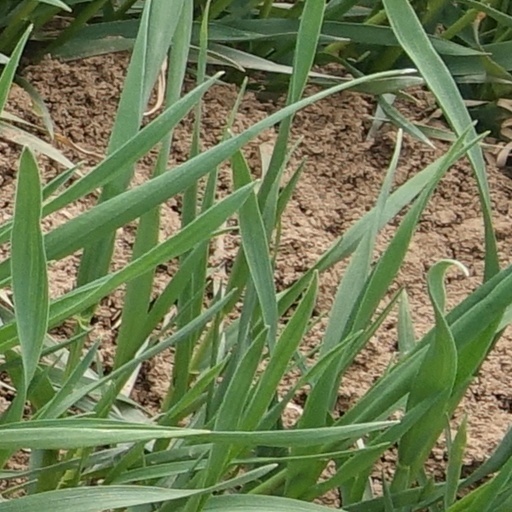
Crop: wheat